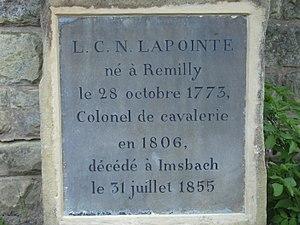
Le 4ᵉ régiment de Chasseurs est une unité de cavalerie de l'armée française. Ancien régiment de cavalerie de l'Ancien régime, il est aujourd'hui le régiment de reconnaissance de la 27ᵉ brigade d'infanterie de montagne.